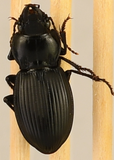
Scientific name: Cyclotrachelus torvus
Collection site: Northern Great Plains Research Laboratory NEON (NOGP), plot NOGP_007